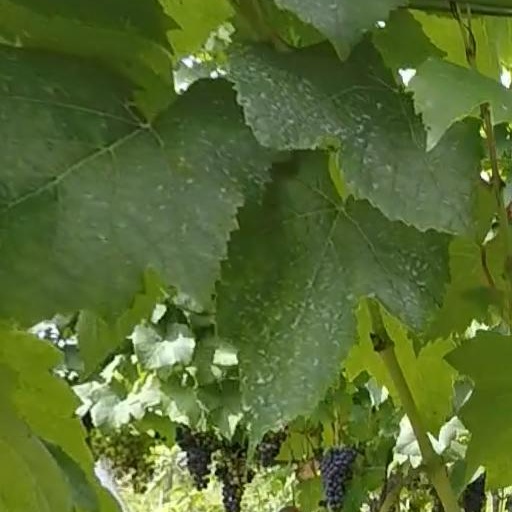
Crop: grape